Aoshima, Miyazaki

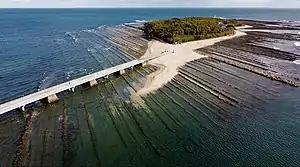
An aerial image of Aoshima

The island is covered with the world's northernmost self-reproducing population of the fan palm, "Livistona chinensis"